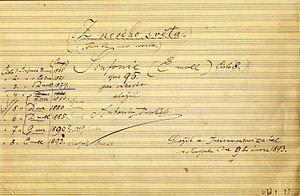
La Symphonie nᵒ 9 en mi mineur, B. 178 « Du Nouveau Monde » est composée par Antonín Dvořák en 1893 et exécutée le 15 décembre de la même année au Carnegie Hall par l'Orchestre philharmonique de New York sous la direction d'Anton Seidl. Elle est la plus connue des symphonies de Dvořák et l'une des œuvres les plus populaires du répertoire symphonique moderne.